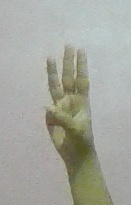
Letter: thaa